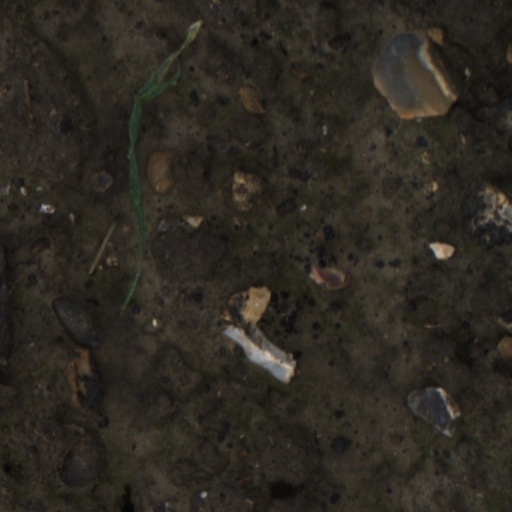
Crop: wheat